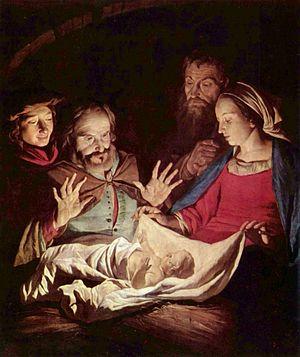
Le musée d'Arts de Nantes, est créé, comme quatorze autres musées de province, par arrêté consulaire du 14 fructidor an IX. Il fait partie des plus grands musées en région.